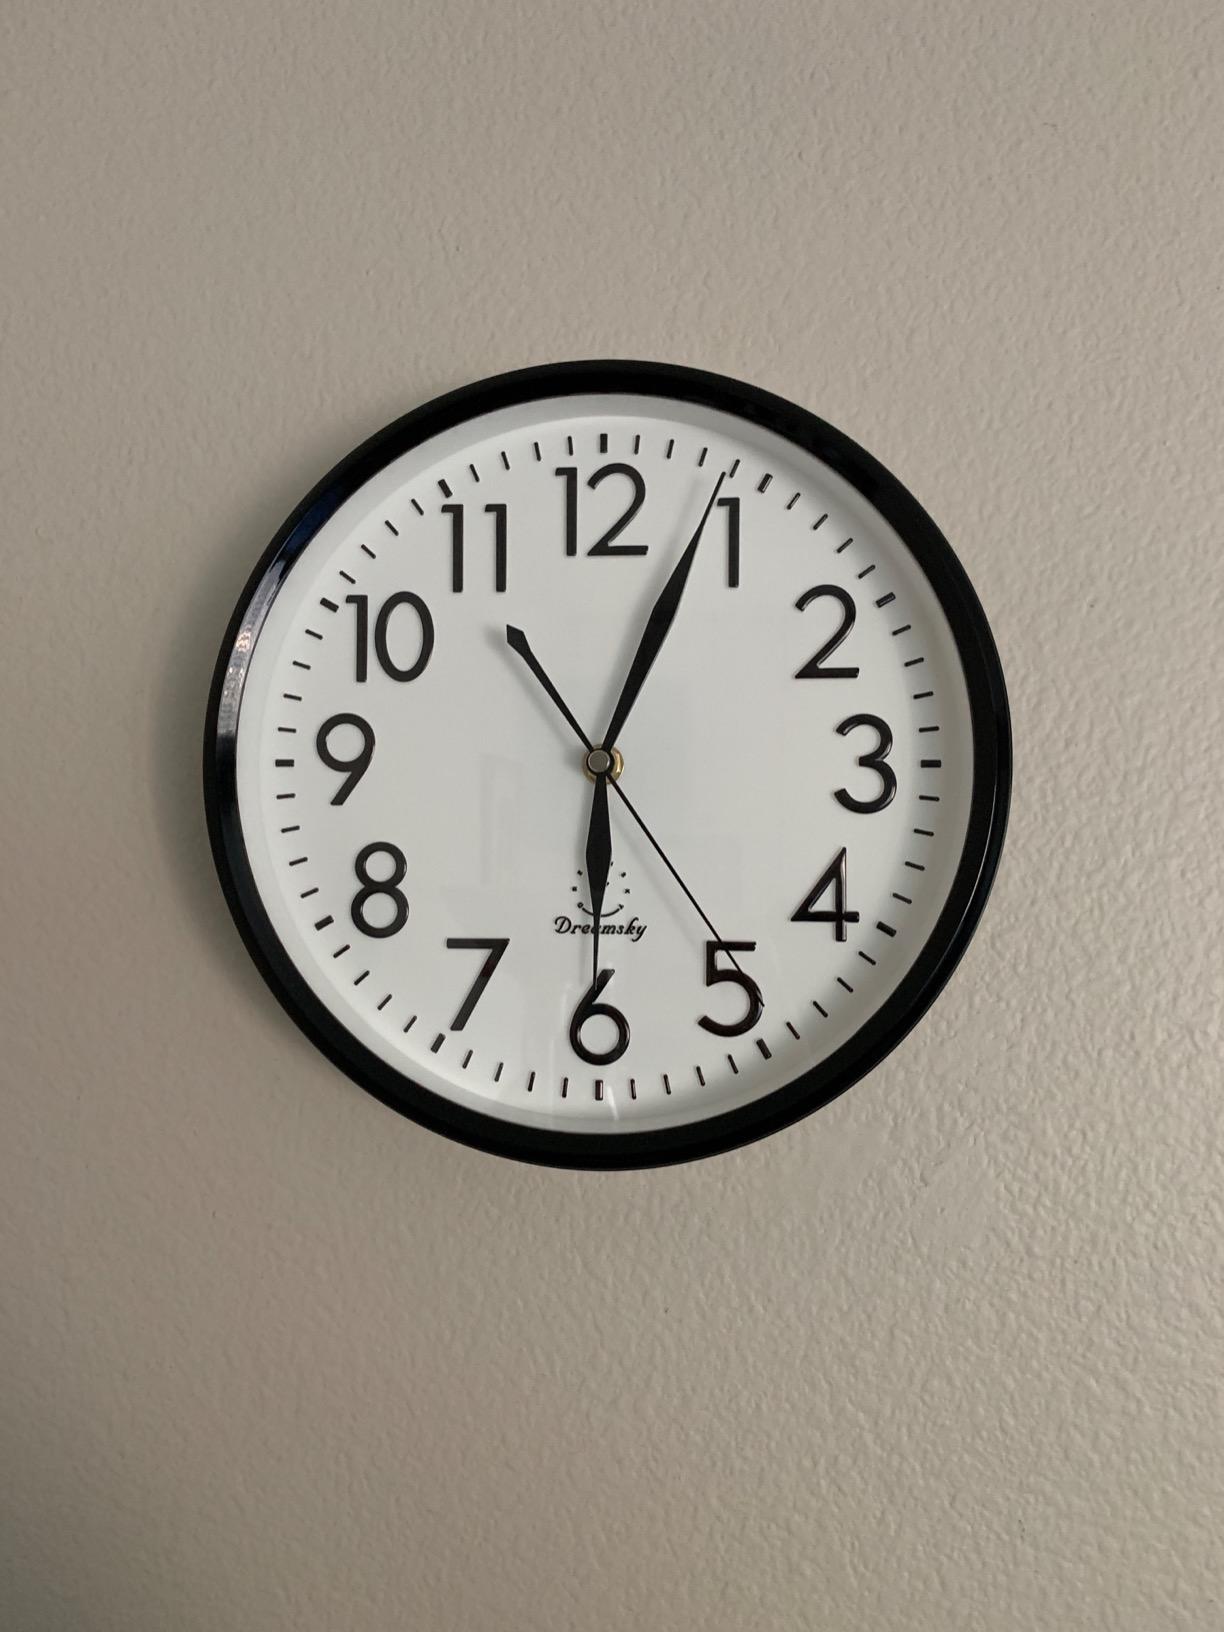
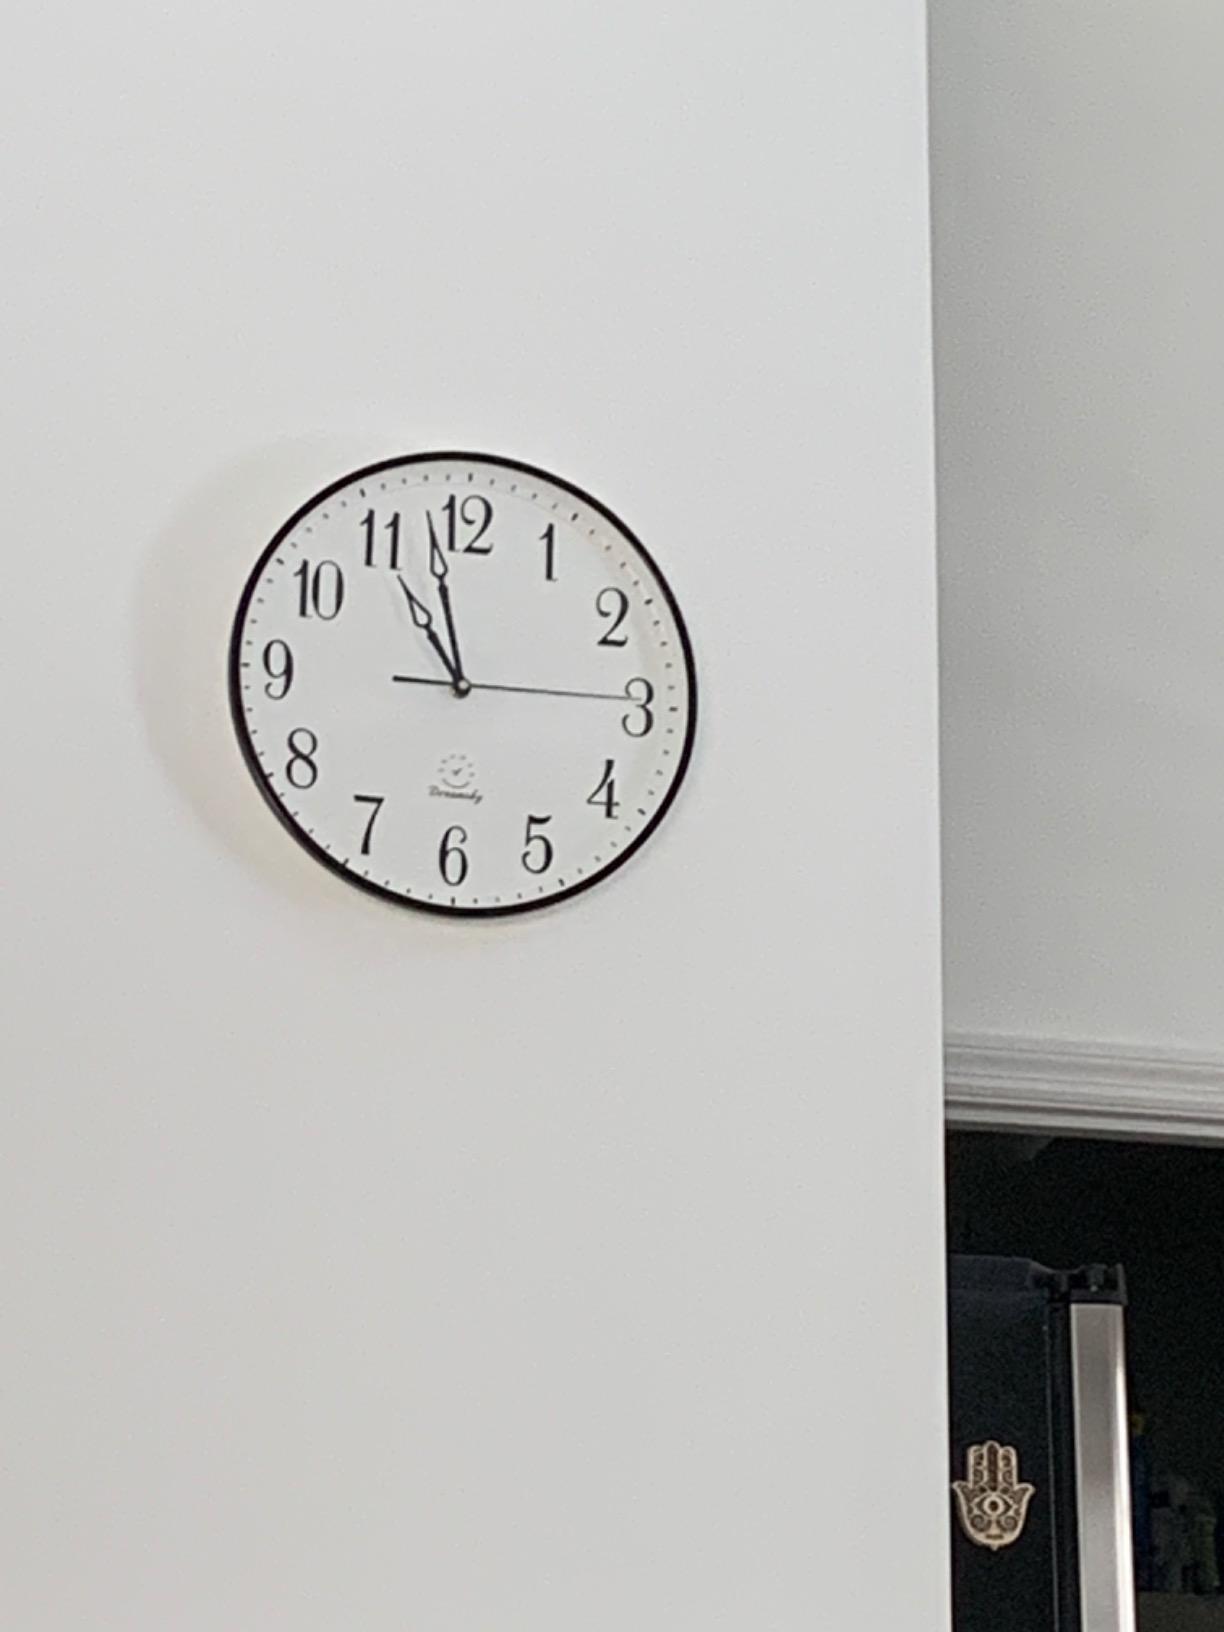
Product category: clock
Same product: no